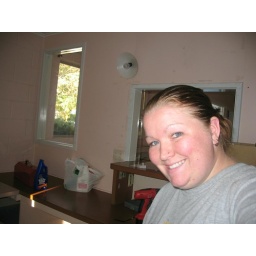
This is me leaning against my new desk in my new office in the new youth centre! WOOHOO!